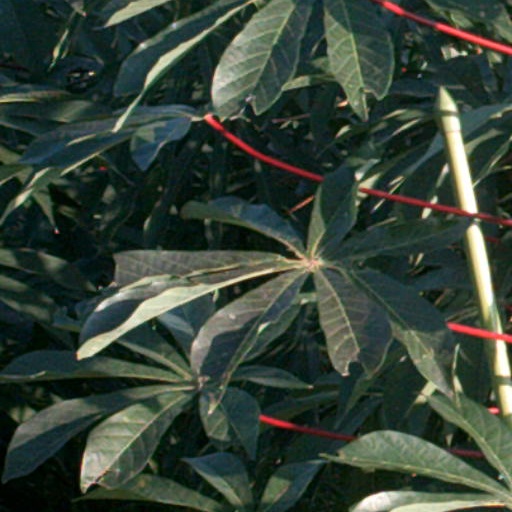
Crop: cassava